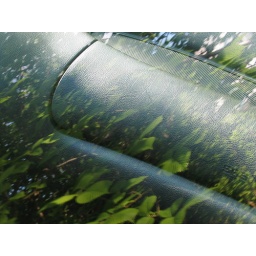
The forest in the car or... 2